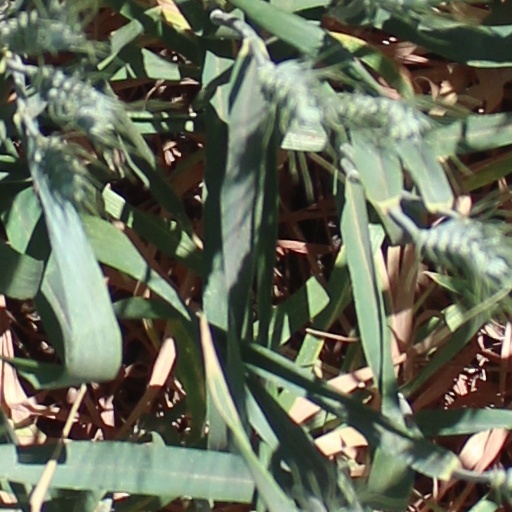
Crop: wheat